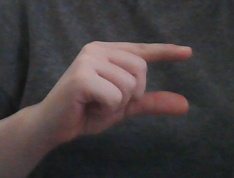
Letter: dal